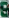
Number: 8